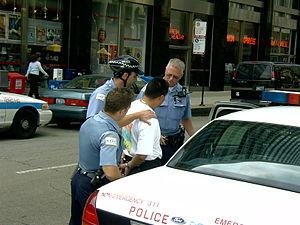
Le Chicago Police Department, également connu sous l'acronyme CPD, est la police municipale de la ville de Chicago.